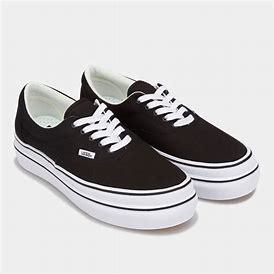
Brand: Vans
Model: Comfycush Era